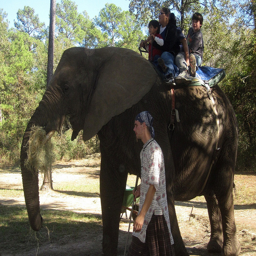
A captive elephant eats grass as children sit atop it, waiting for a ride; the elephant is guided by a person on the ground.
A family riding on the back of an elephant
A group of people riding on the back of an elephant.
Three people are riding an elephant led by a man in a white and red shirt.
Several people enjoying a ride on the back of an elephant